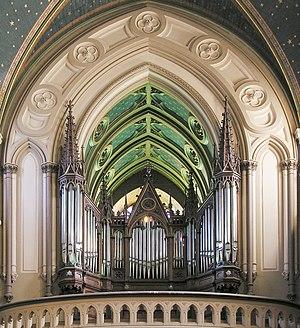
L'église des Sacrés-Cœurs est une église catholique du Chili située à Valparaiso, calle Independencia, dans le quartier d'El Almendra. Elle appartient à la Congrégation des Sacrés-Cœurs de Jésus et de Marie et dessert le collège des Sacrés-Cœurs administré par cette congrégation, depuis 1874. L'église a été déclarée Monument national du Chili, comme monument historique, selon le décret du 20 mai 2003, en même temps que l'église des Douze-Apôtres de Valparaiso.